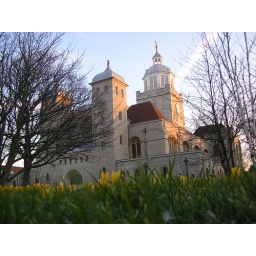
Each year they plant a design in crocuses in the grounds, unfortunately the yellow ones came up before the rest